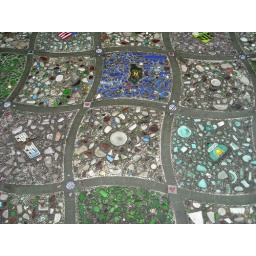
Pretty sidewalk on the street in Bainbridge.